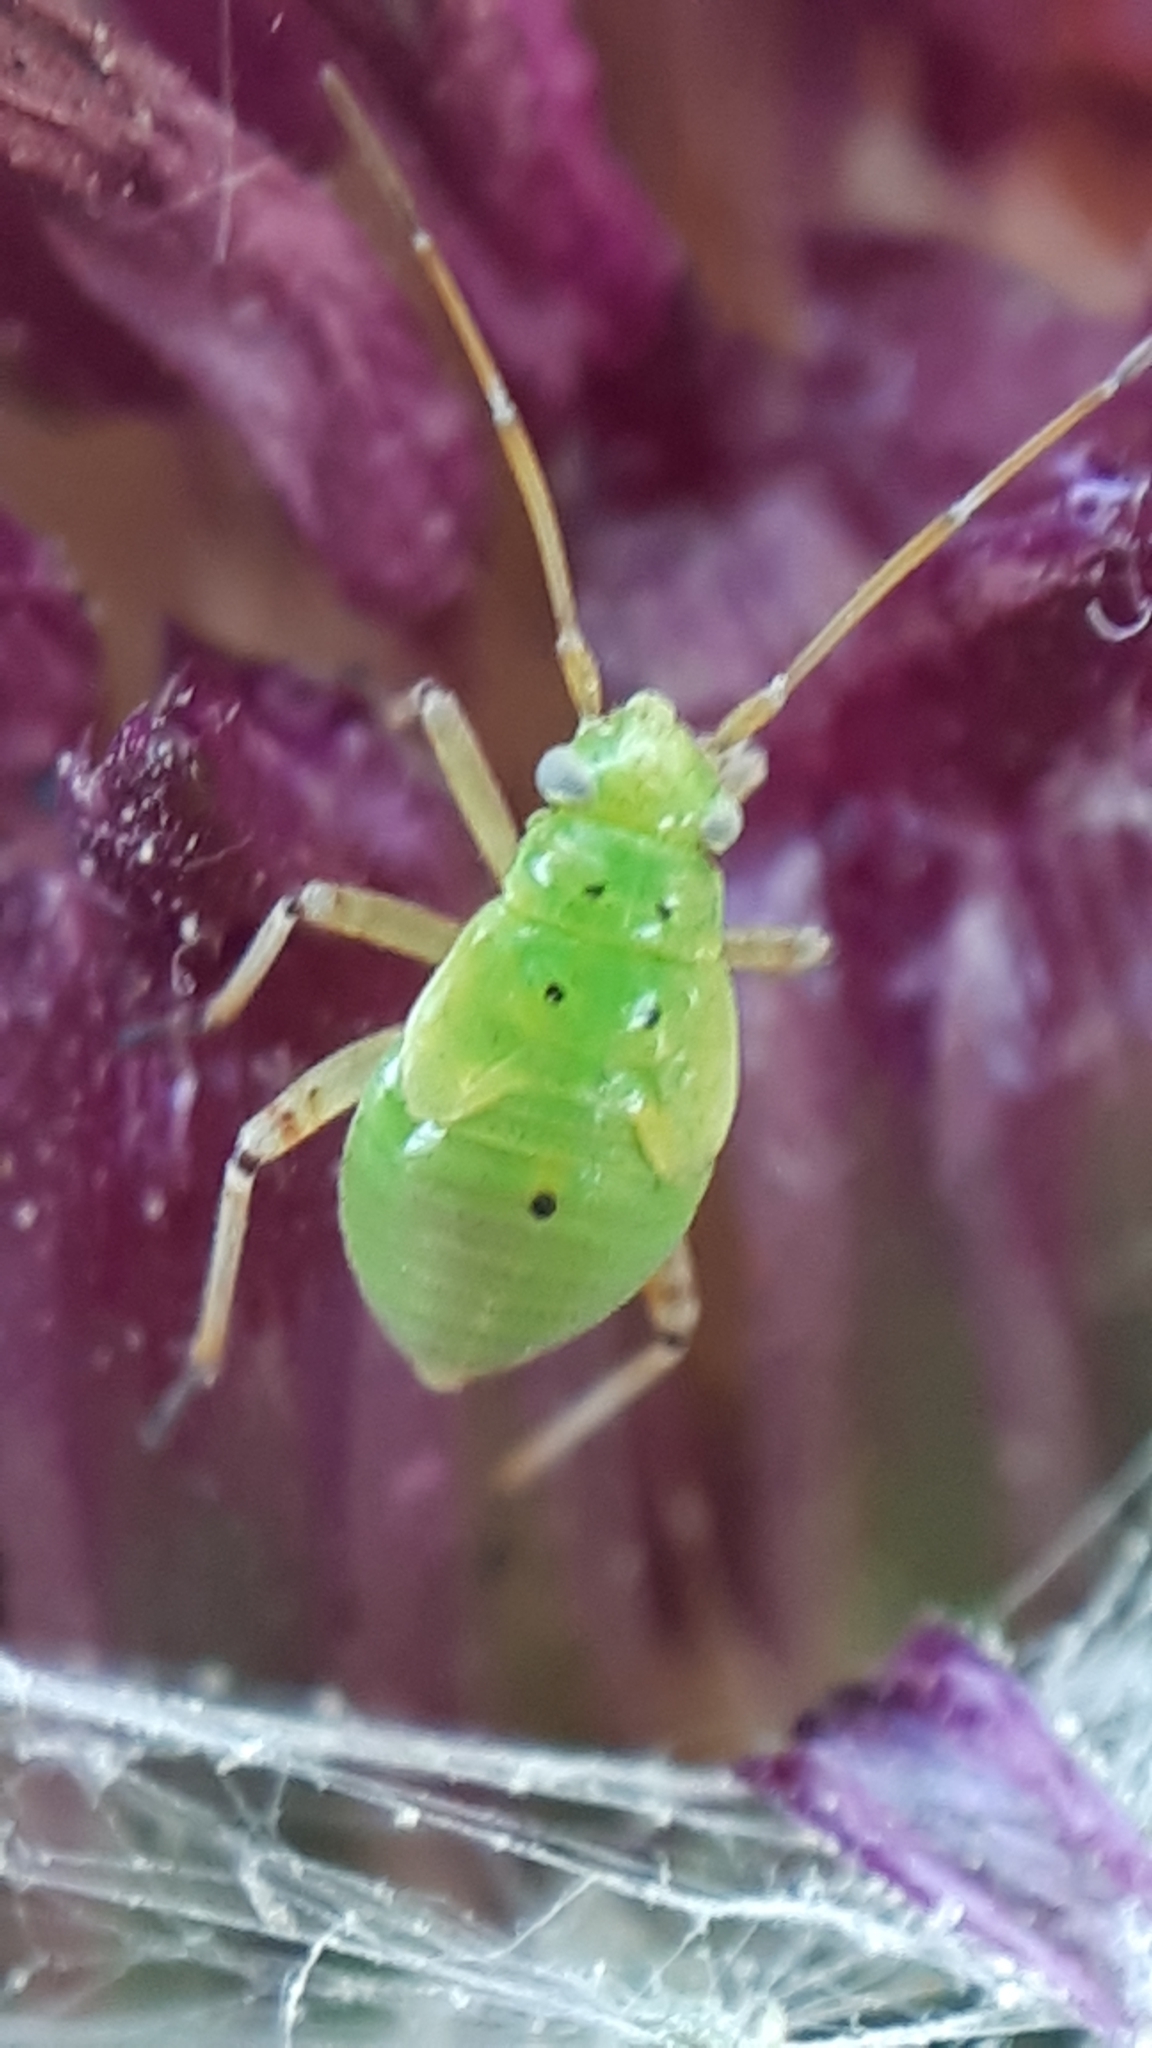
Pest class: lygus_bug